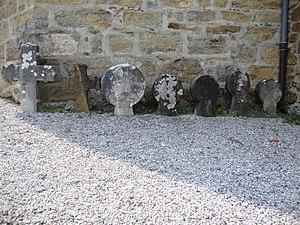
Charritte-de-Bas est une commune française, située dans le département des Pyrénées-Atlantiques en région Nouvelle-Aquitaine.